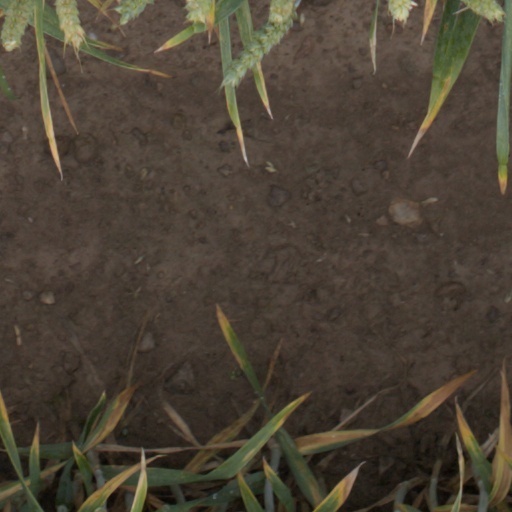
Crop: wheat